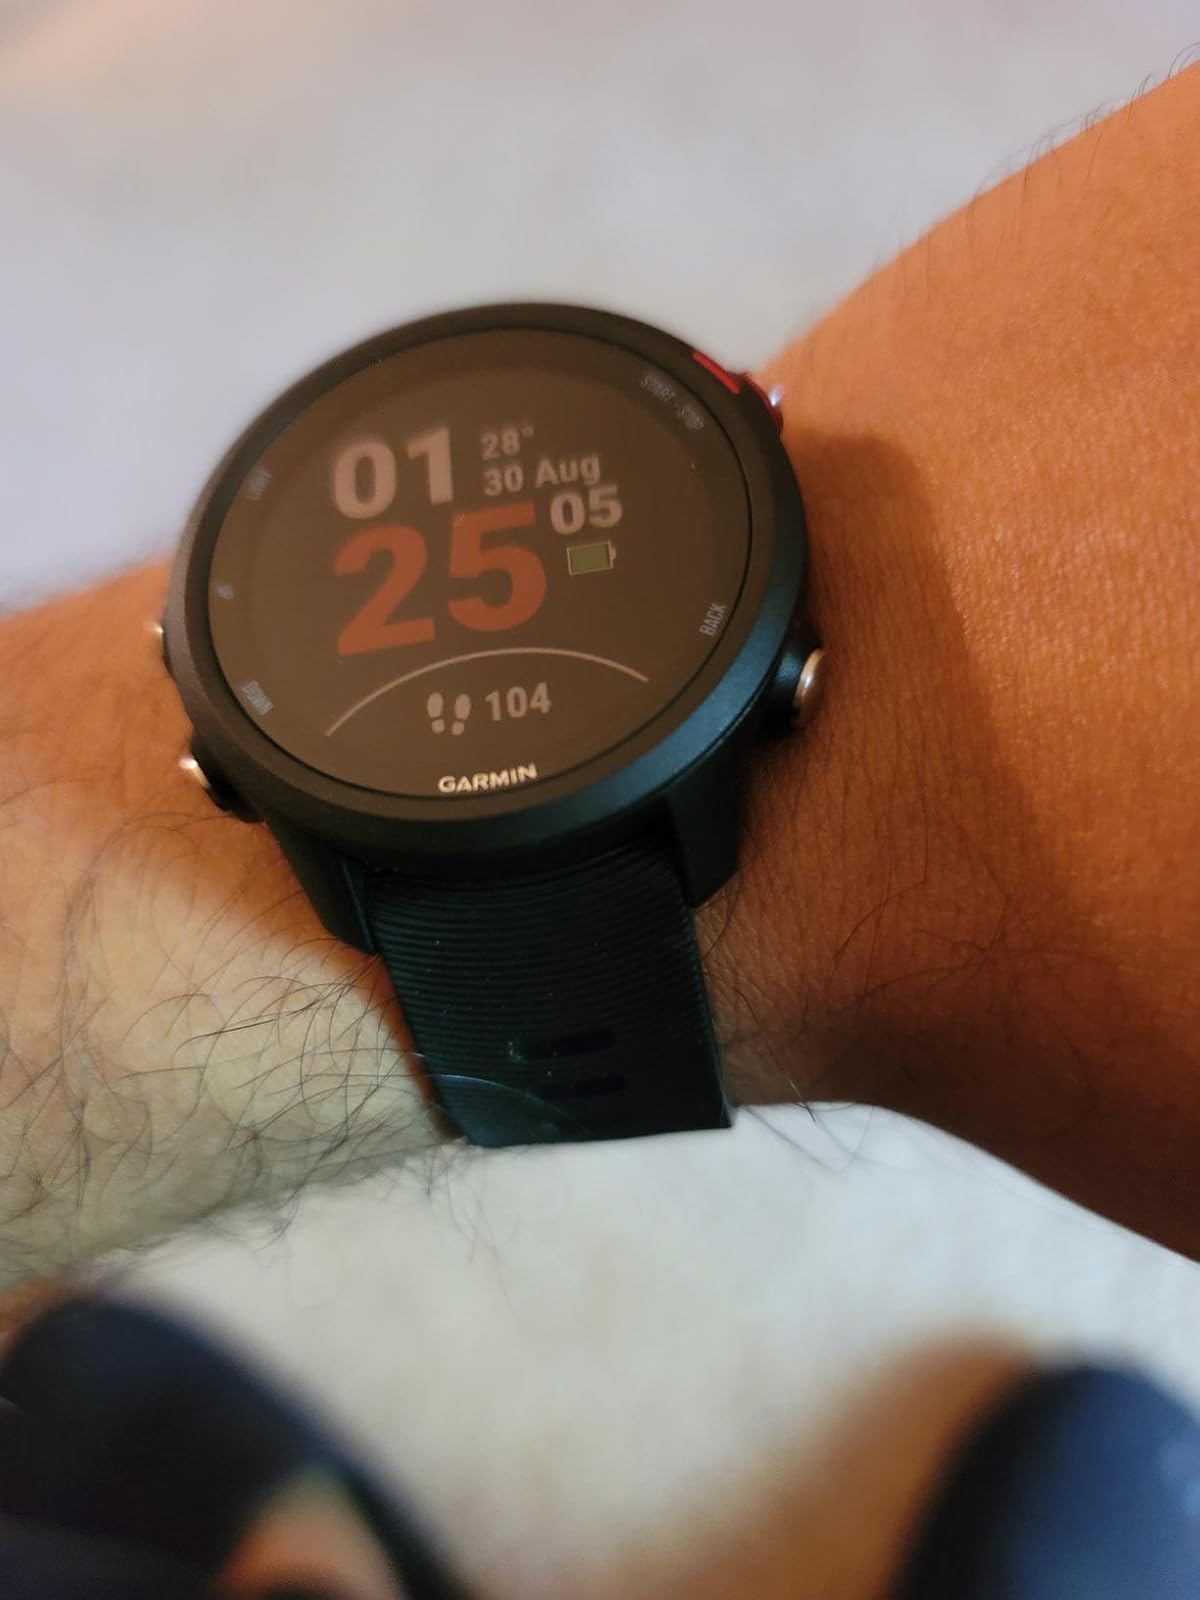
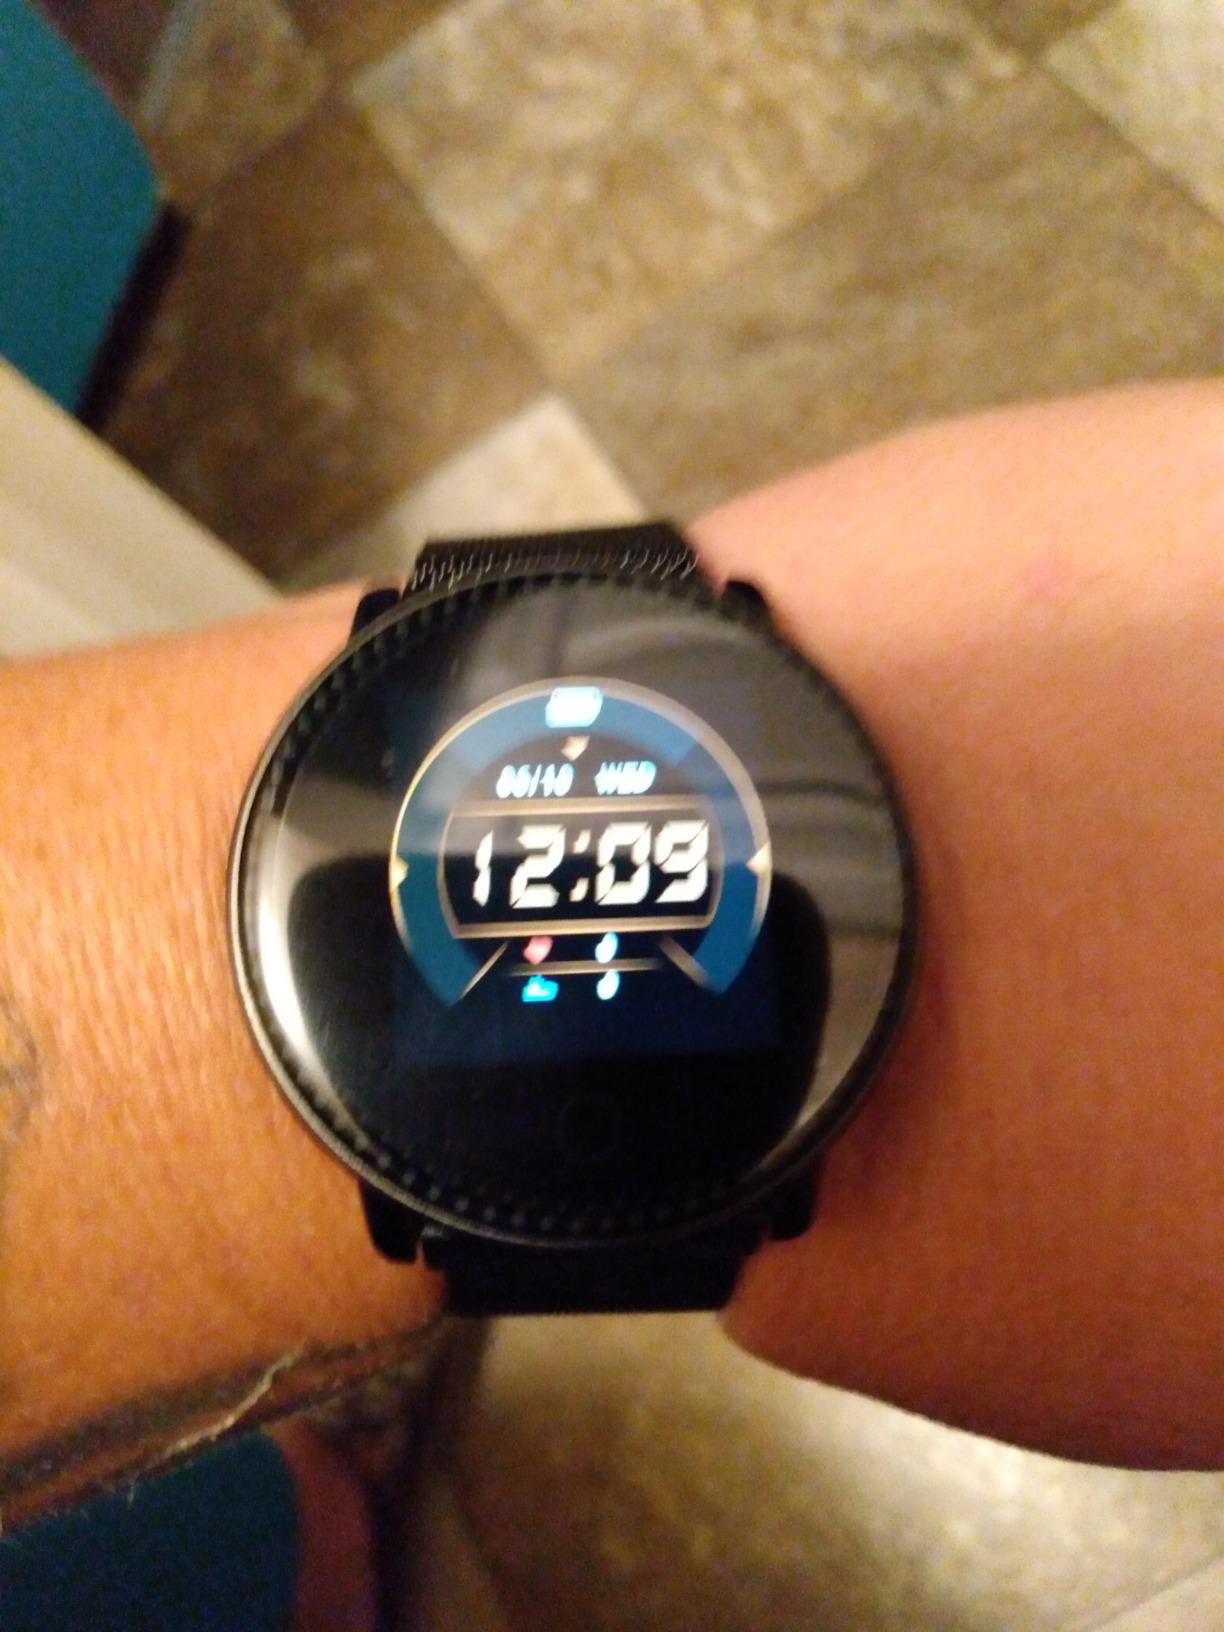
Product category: smartwatch
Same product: no